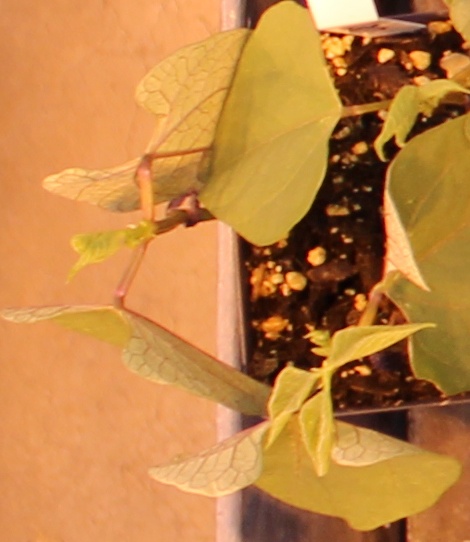
Label: Blackbean